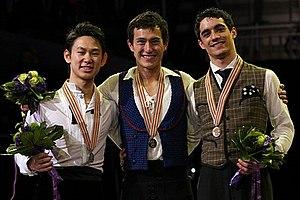
Les Championnats du monde de patinage artistique 2013 ont eu lieu du 14 au 17 mars 2013 à London au Canada. C'est la première fois que la ville de l'Ontario organise les mondiaux de patinage.